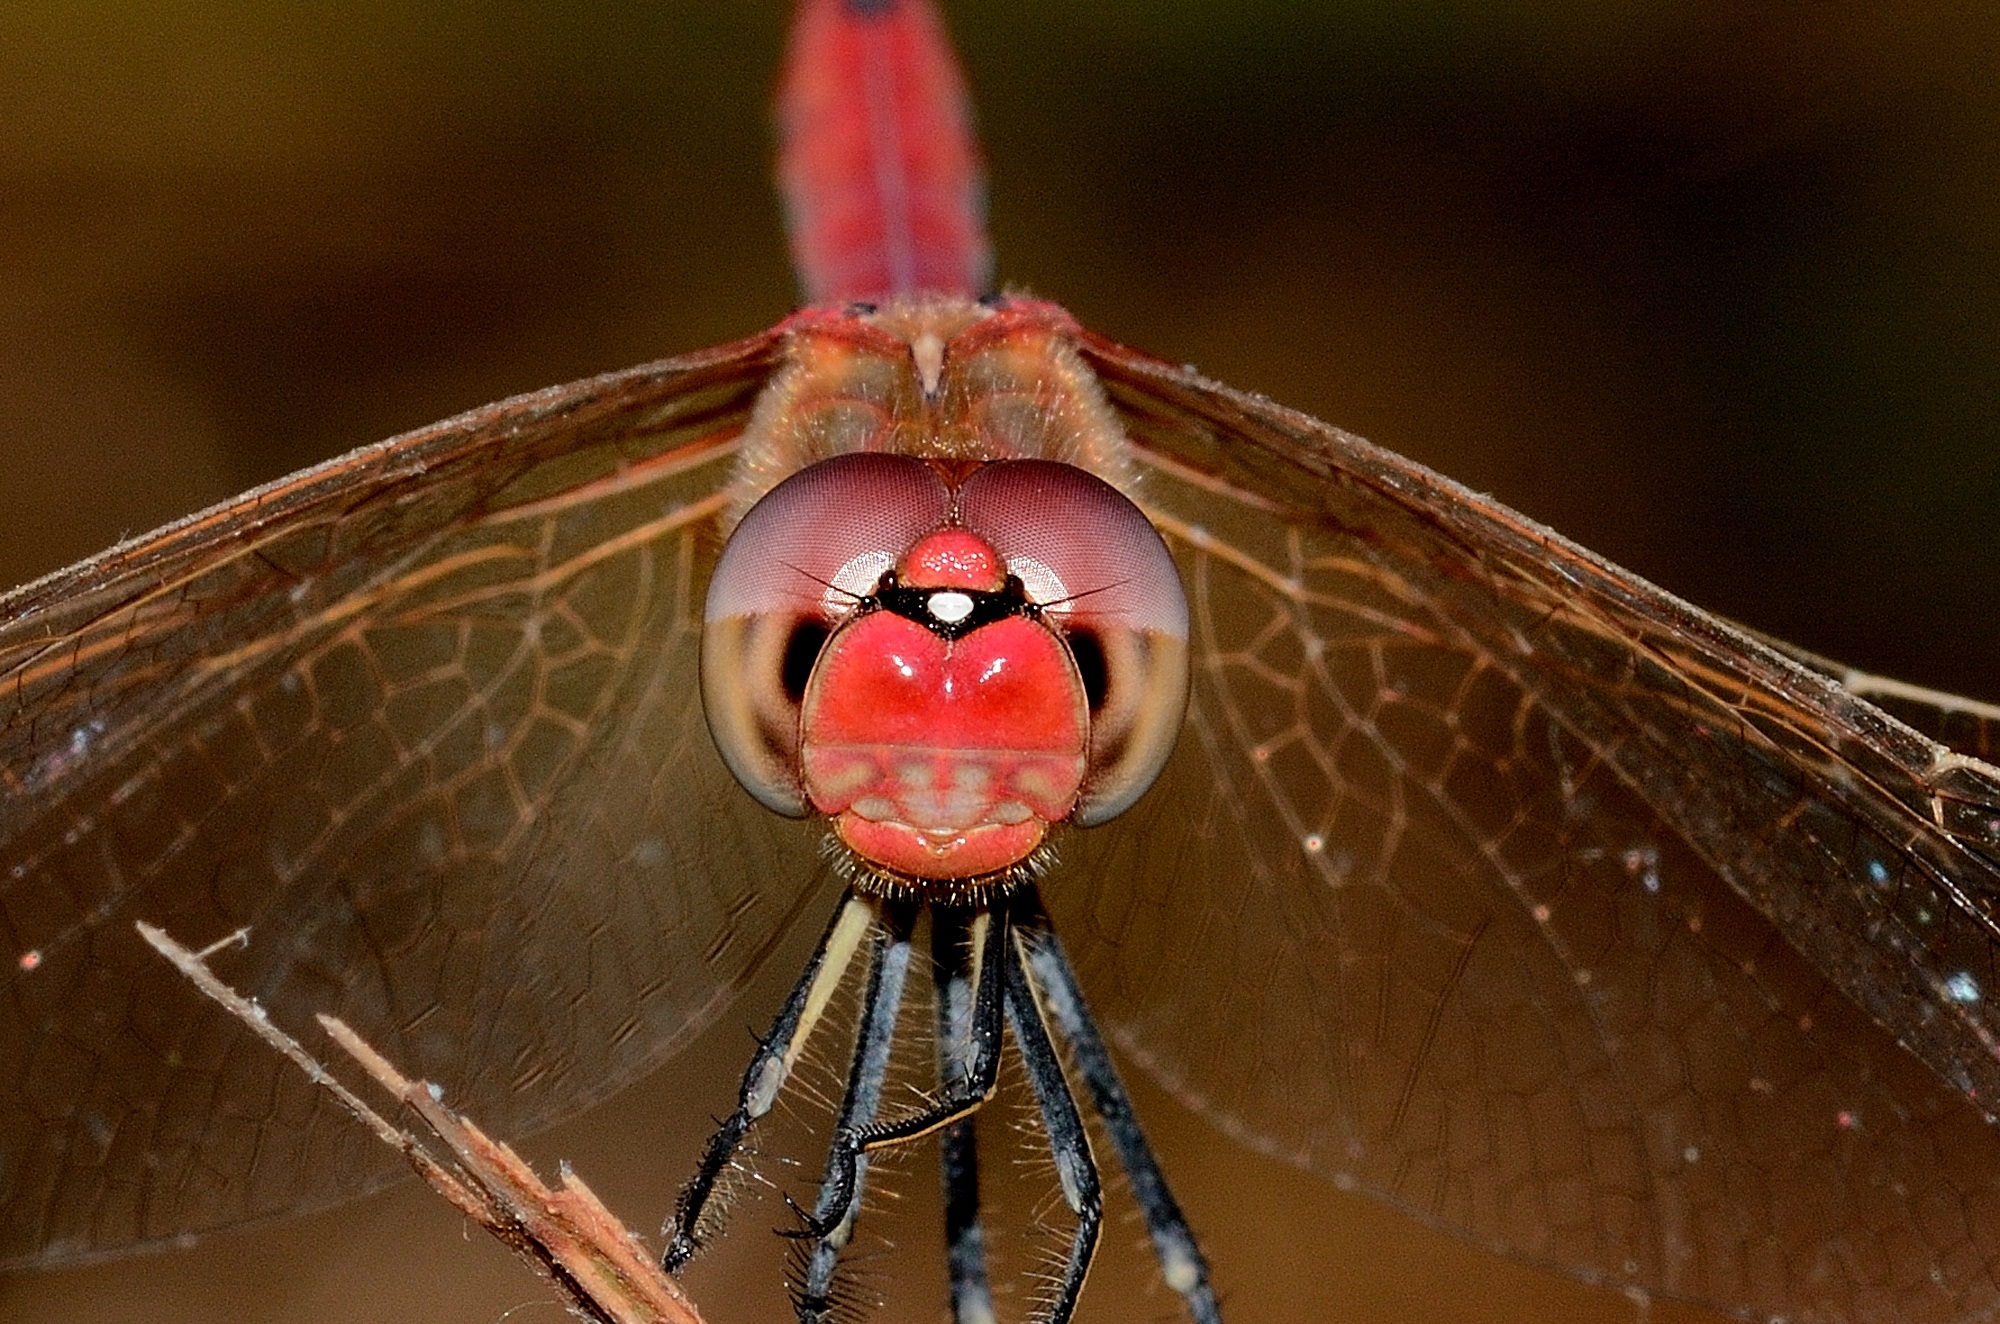
photography, male, insect, fauna, invertebrate, close up, spider, dragonfly, sympetrum, macro photography, arthropod, fonscolombii, dragonflies and damseflies